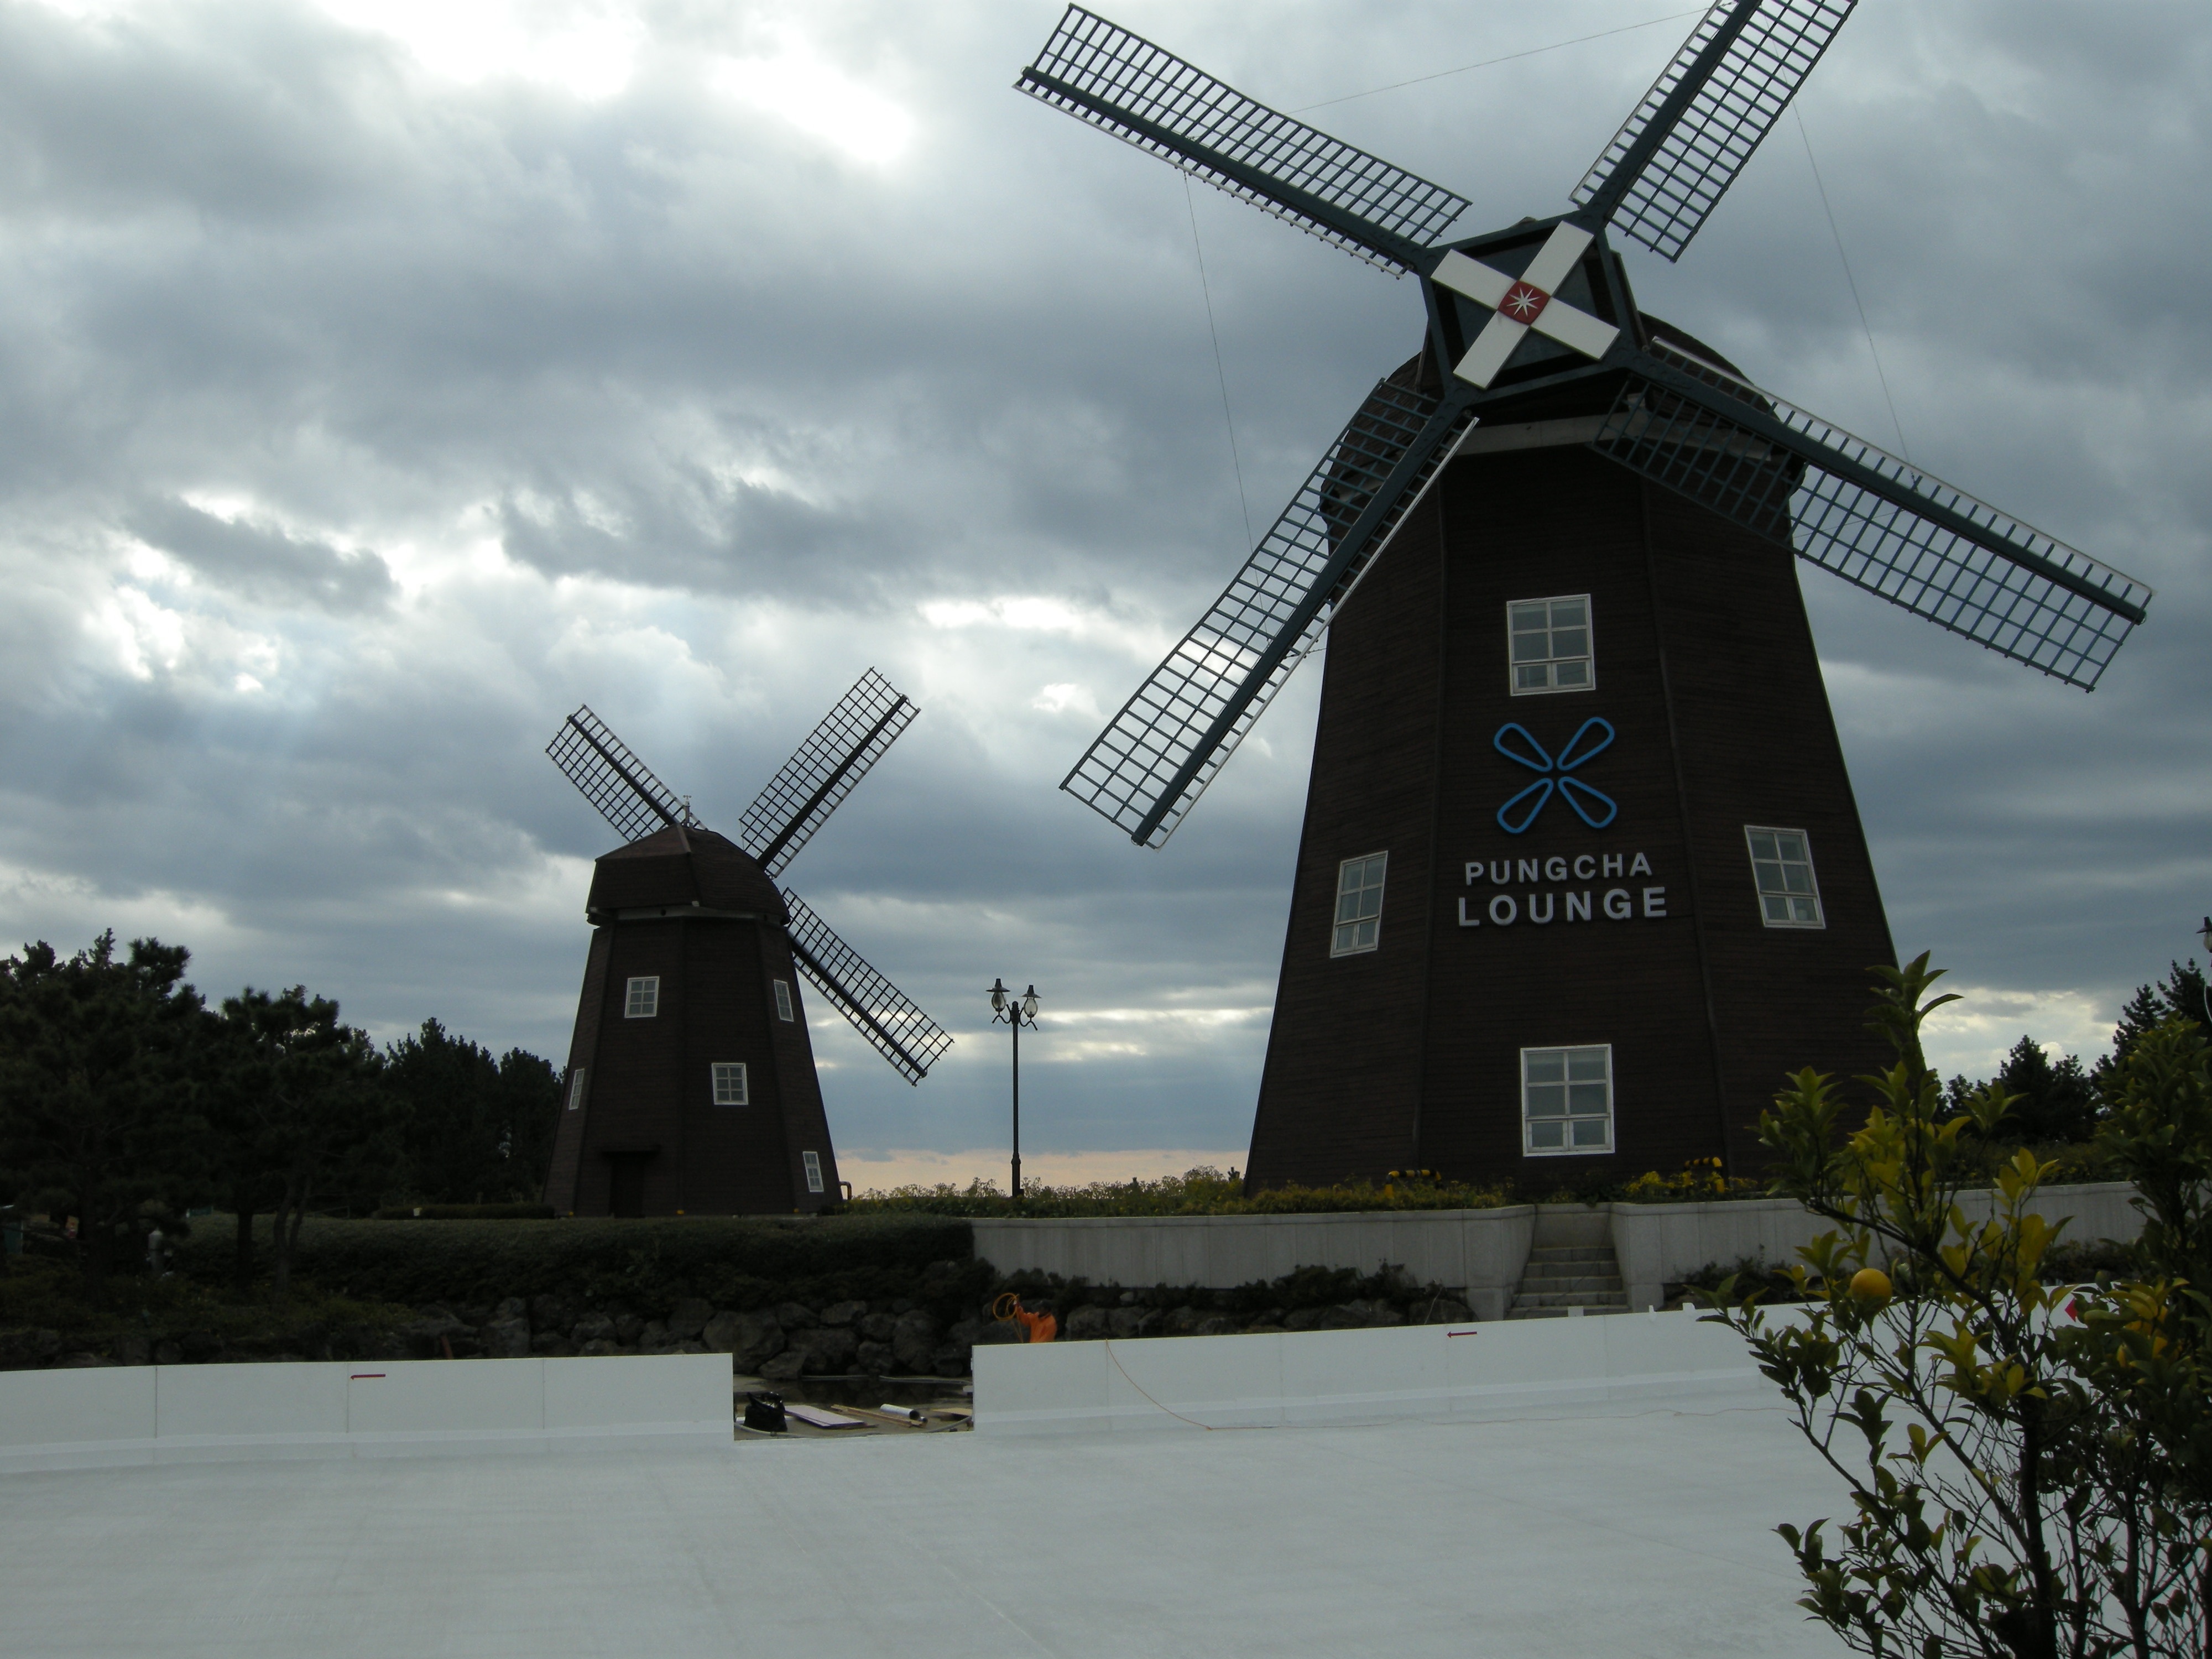
windmill, wind, building, machine, pinwheel, netherlands, mill